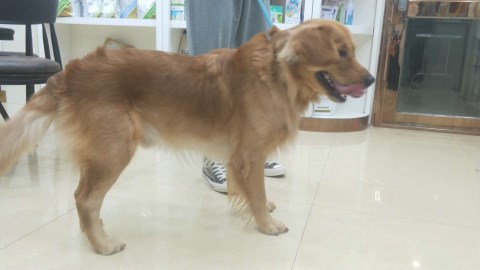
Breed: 5355-n000126-golden_retriever